River Morar

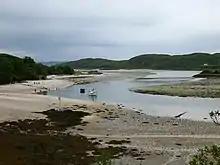
Estuary of Morar Bay

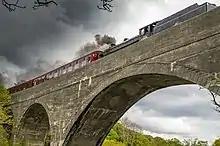
Steam train crossing the railway viaduct

The River Morar is a river that flows from Loch Morar in the west Highlands of Scotland. It flows from the western end of the loch to the estuary of Morar Bay, an inlet of the Sound of Sleat. It is one of Scotland's shortest rivers, and is known for its white sands beaches where it flows through Morar Bay.